Gniew

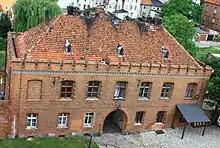
Gatehouse of the Gniew Castle

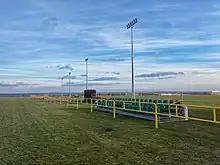
Seating area of the Gminny Ośrodek Sportu i Rekreacji w Gniewie

The most notable landmark of the town is the Ordensburg castle built by the Teutonic Order at the turn of the 14th century, which later served as the seat of the local starosts, as well as Marysienka's Palace, built during the second half of the 17th century. The town also boasts a well preserved medieval old town, with buildings dating from the 15th to 19th century and a Gothic church dating to the 14th century.